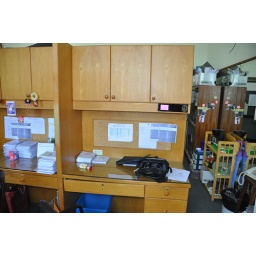
My desk in the foreign teacher's office